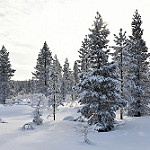
Label: forest